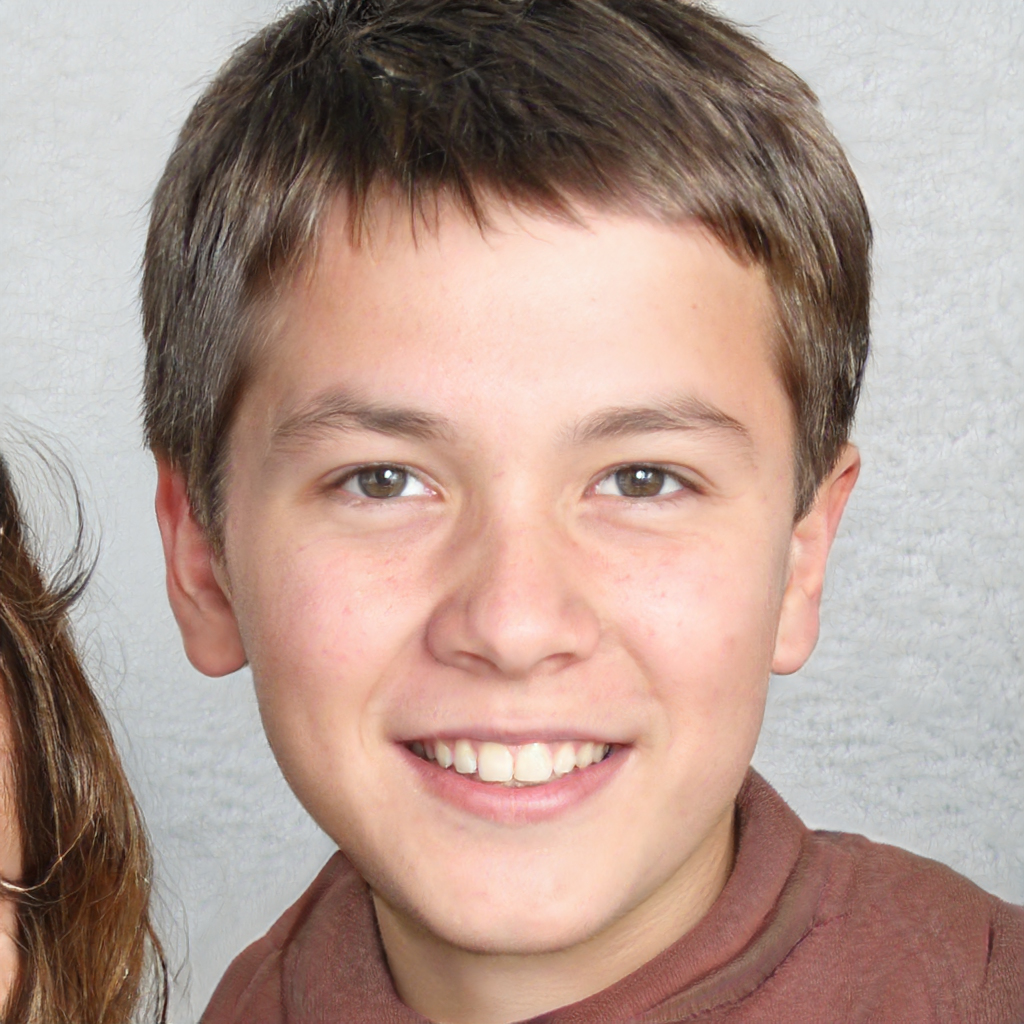
Label: Colored